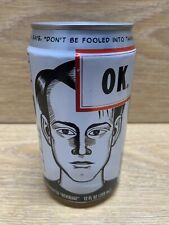
Label: metal